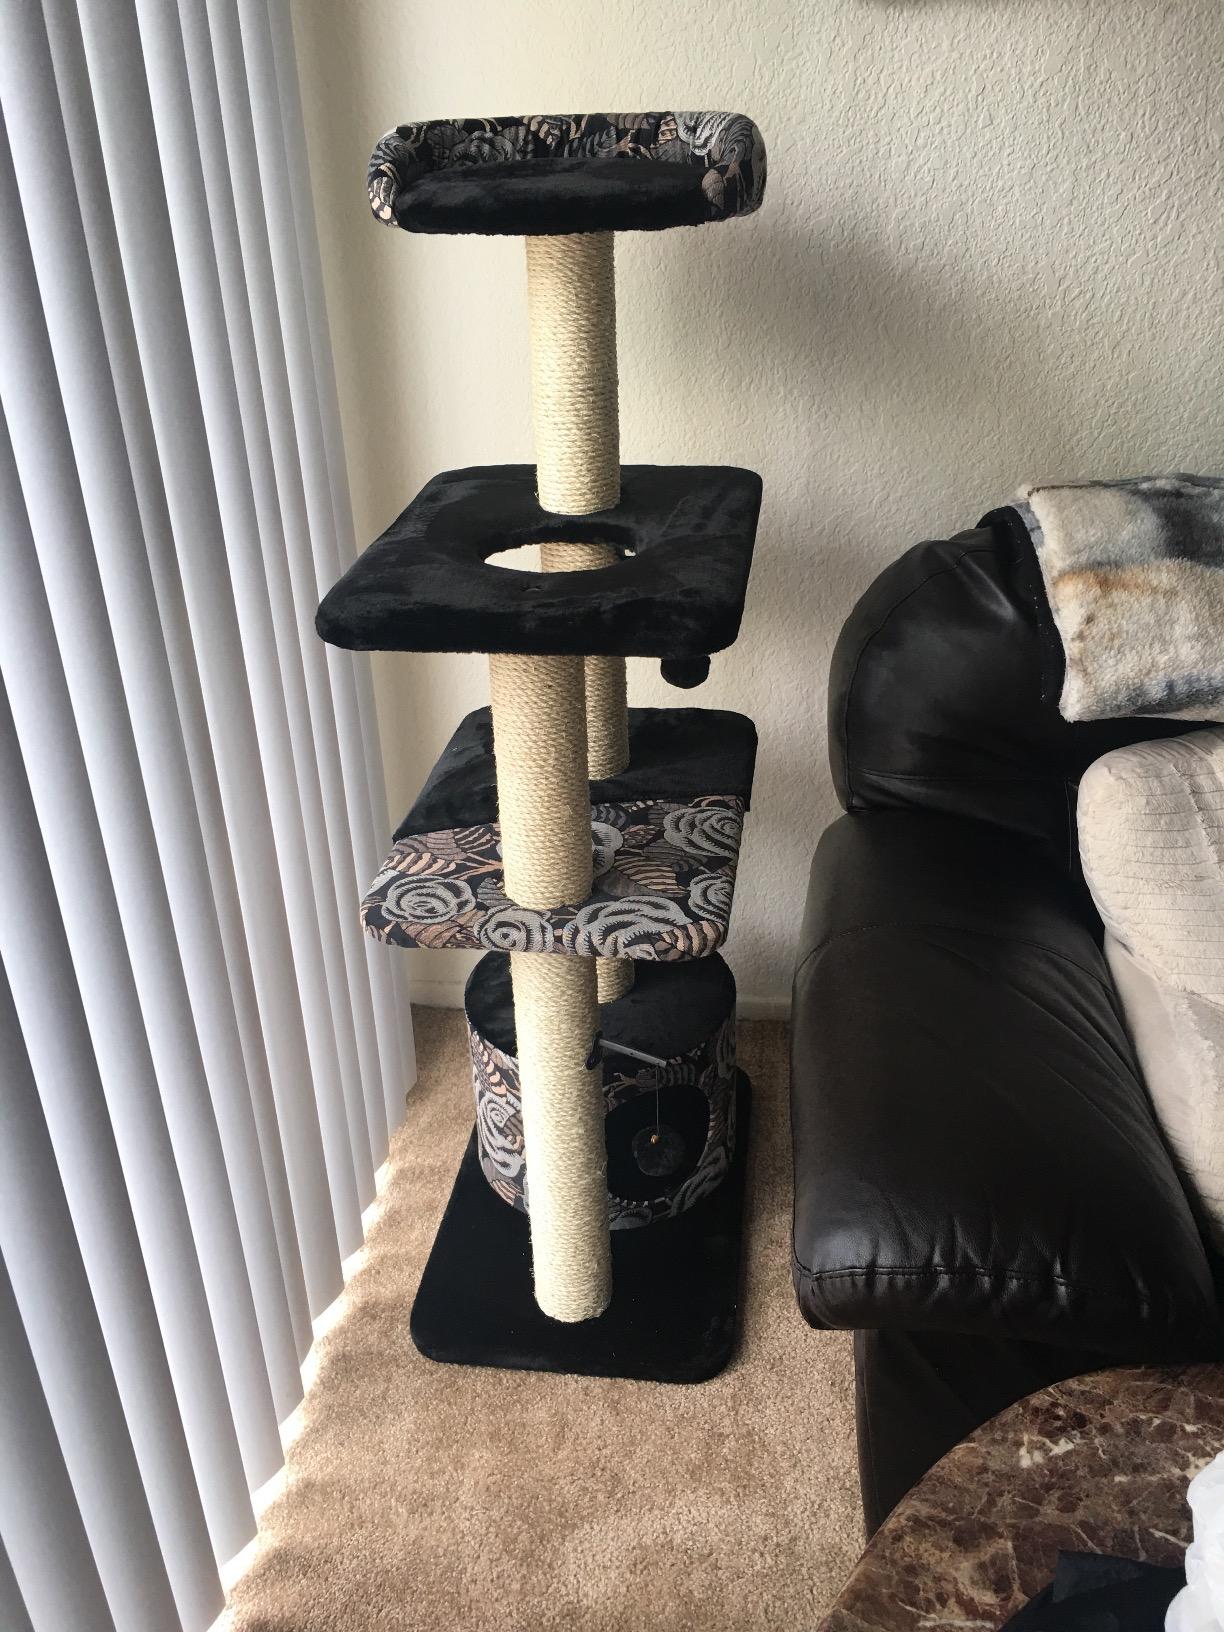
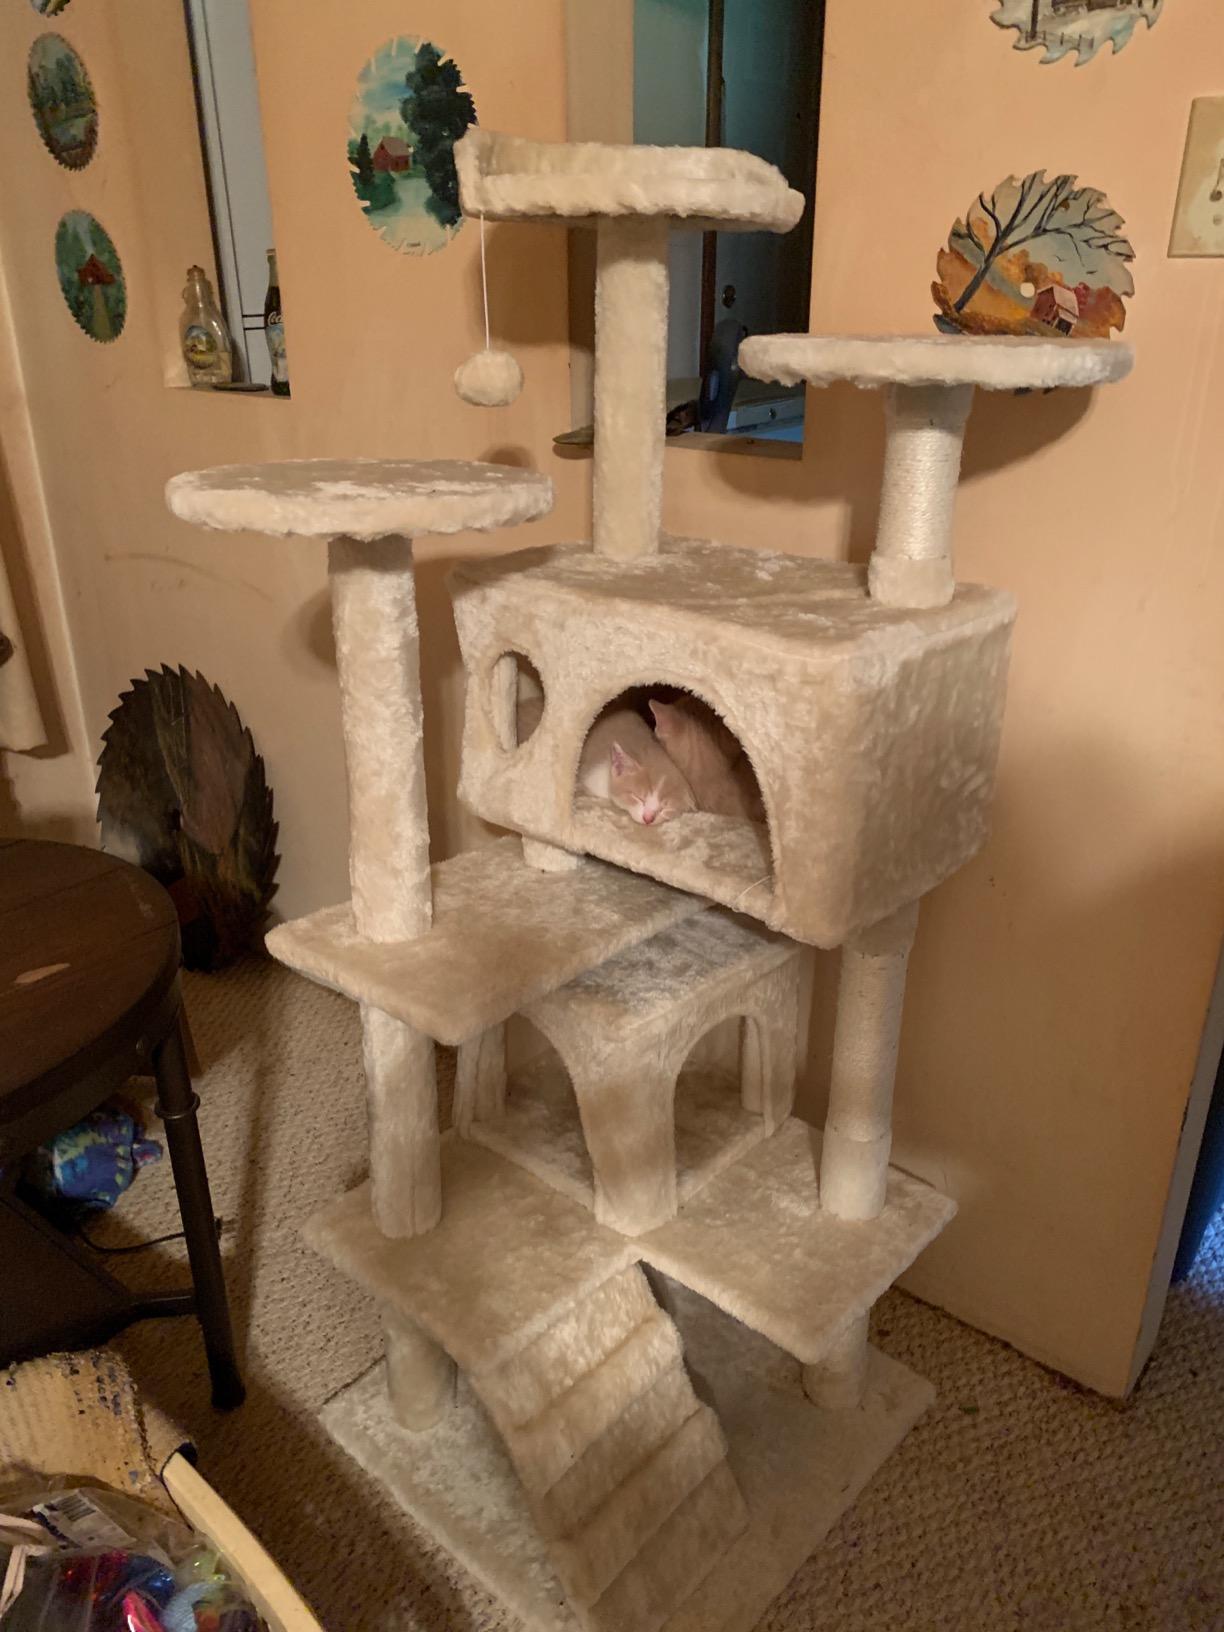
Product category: items_cat tree
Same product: no